Abel Pires da Silva

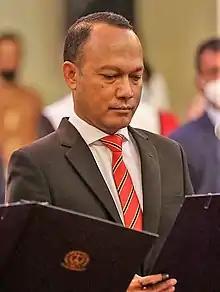
Silva in 2022

Abel Pires da Silva (born 24 May 1976) is an East Timorese computer scientist and politician. From March 2022 to July 2023, he was Minister of Public Works in the VIII Constitutional Government of East Timor led by Prime Minister Taur Matan Ruak.